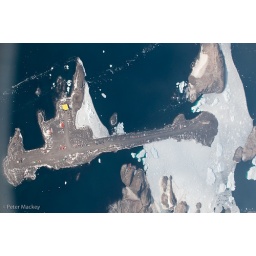
French Antarctic base from 747-400 on 14 Feb 2010. A sign of habitation in a vast white continent.